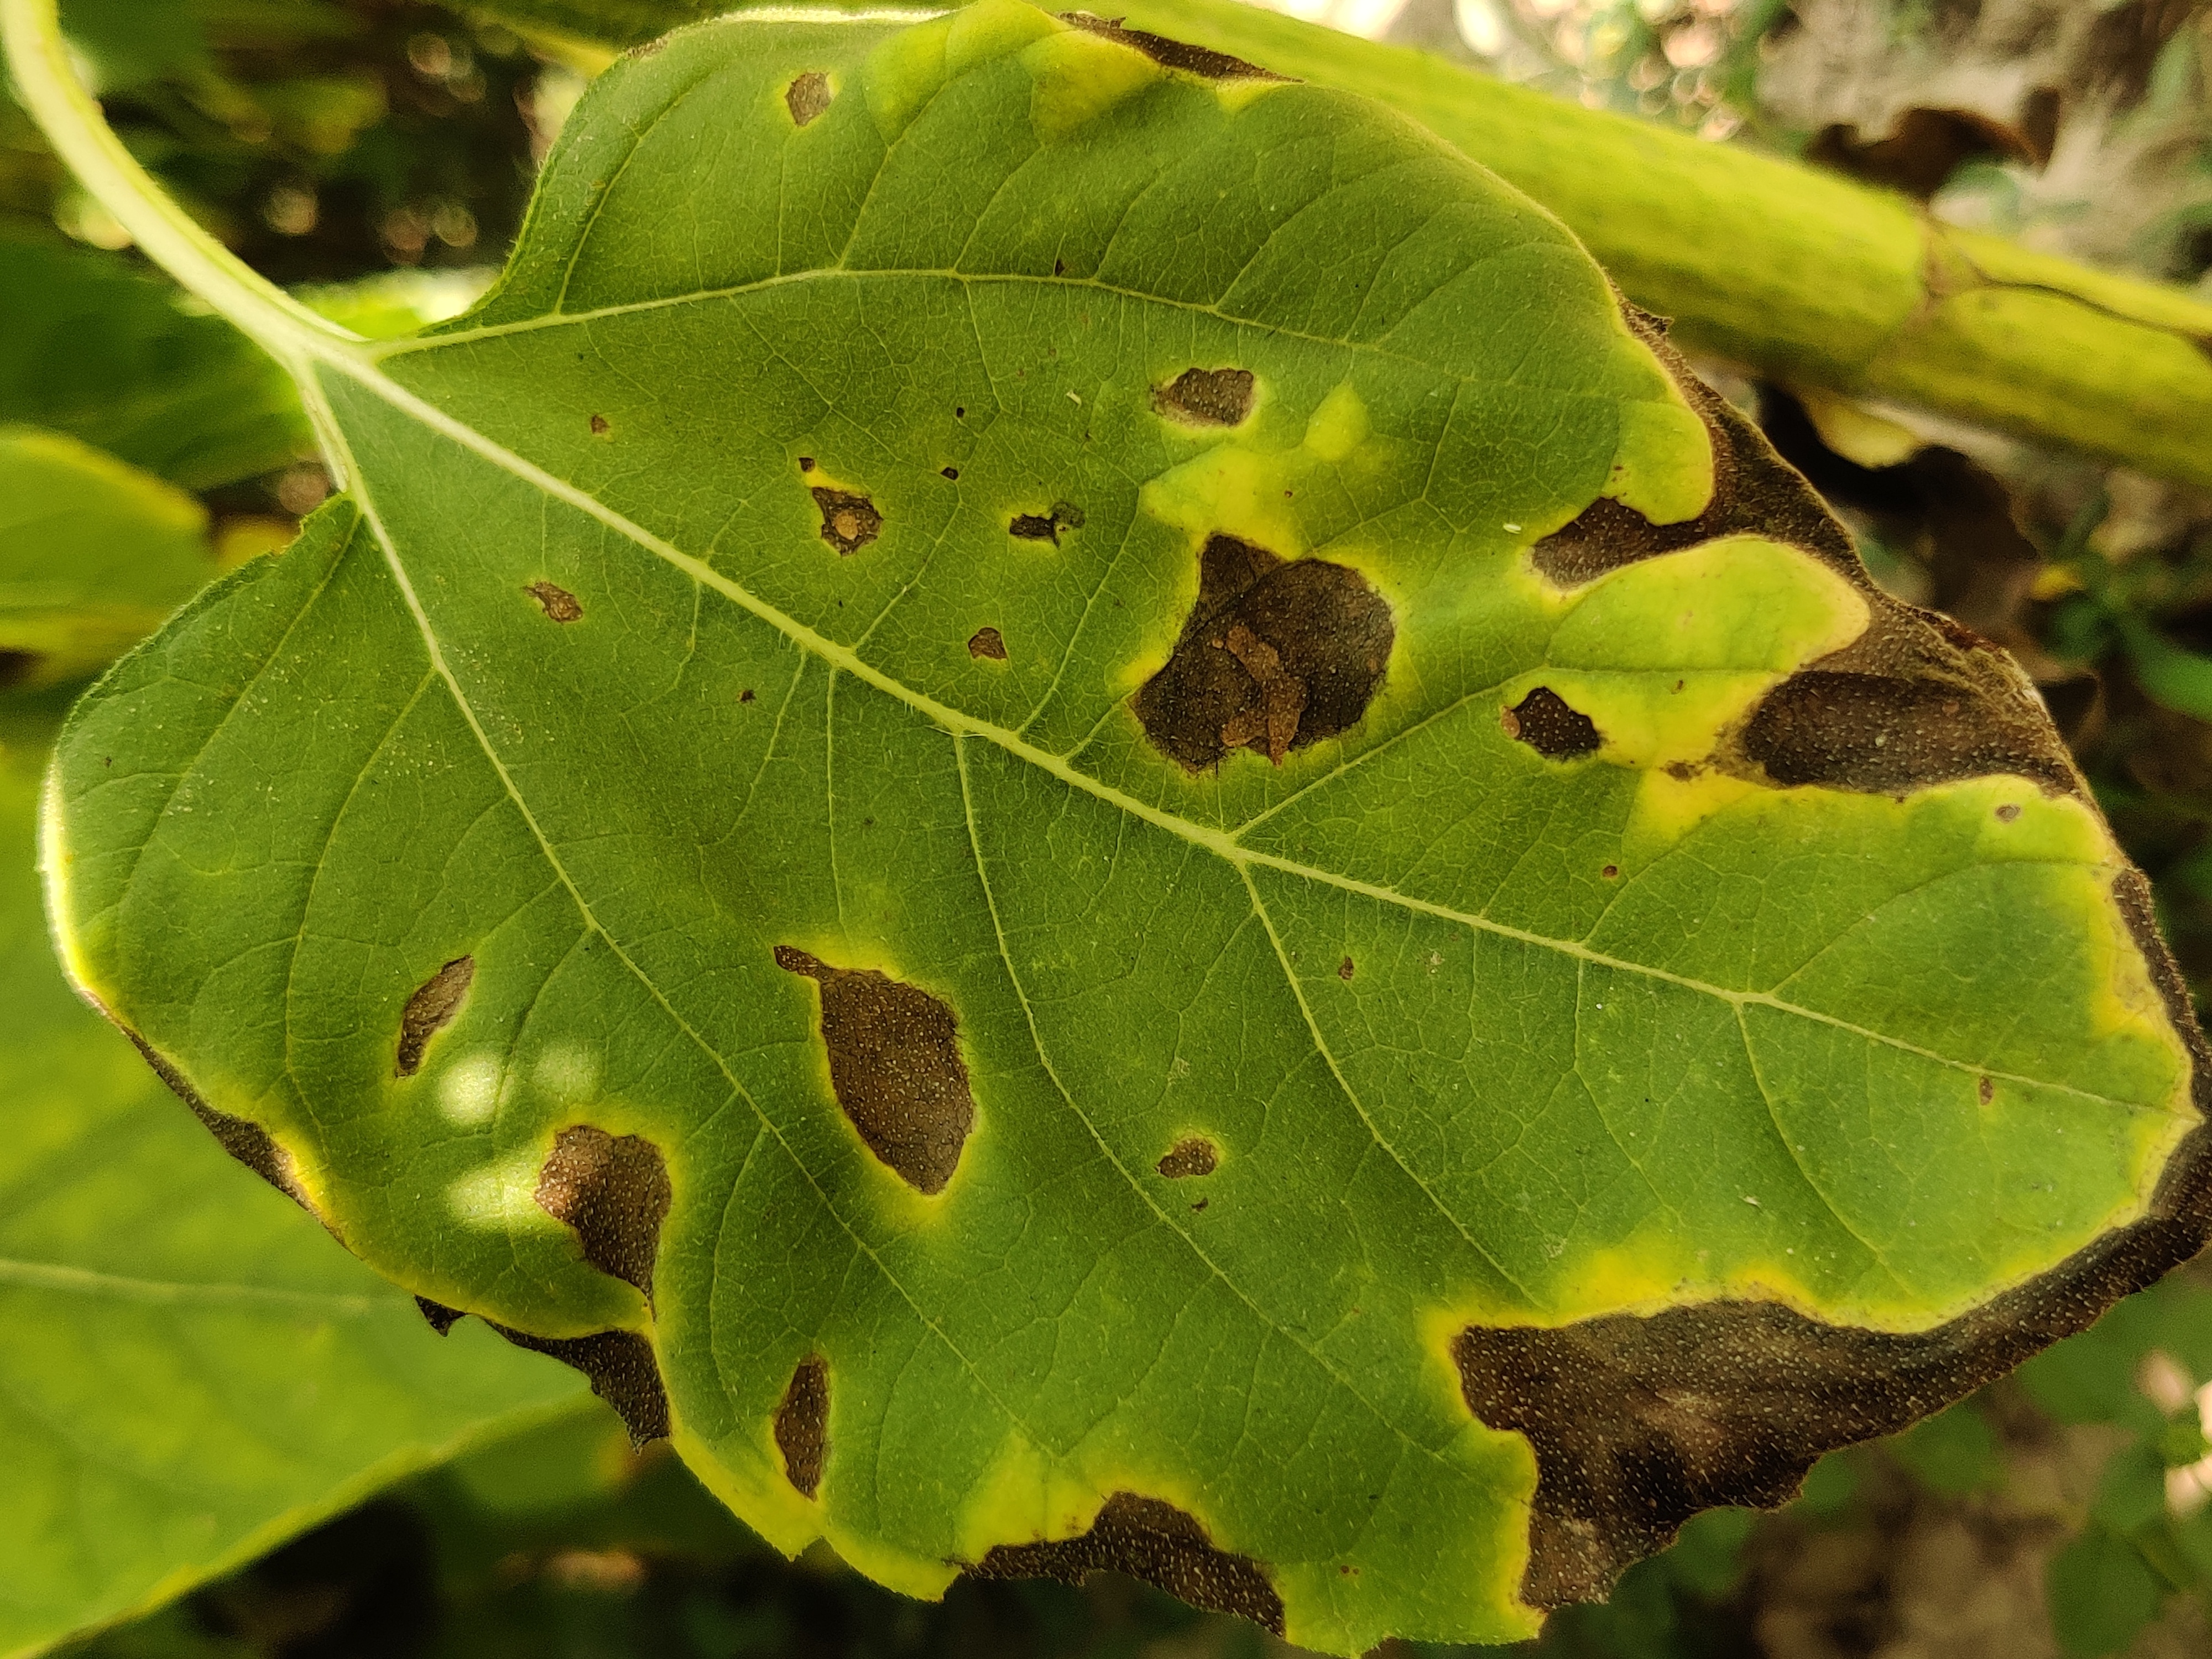
Label: Leaf_scars